Prisoners of the Sun (film)

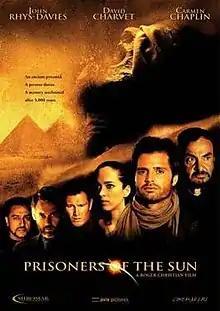
Film poster

Prisoners of the Sun is a 2013 adventure horror film directed by Roger Christian starring John Rhys-Davies, David Charvet, Carmen Chaplin, Emily Holmes, Nick Moran, Joss Ackland, Michael Higgs, Gulshan Grover and Shane Richie.